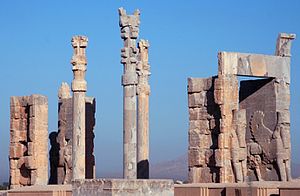
Persepolis
Gate of All Nations, Persepolis
"Persepolis ca. 70 km nordøst for den moderne by Shiraz i Fars provinsen i Iran var en ældgammel ceremoniel hovedstad fra det andet iranske dynasti, Achæmenide-dynastiet. De gamle persere kendte byen under navnet Pārsa, ""persernes by"". Persepolis er den græske form. På iransk hedder det Takht-e Jamshid.